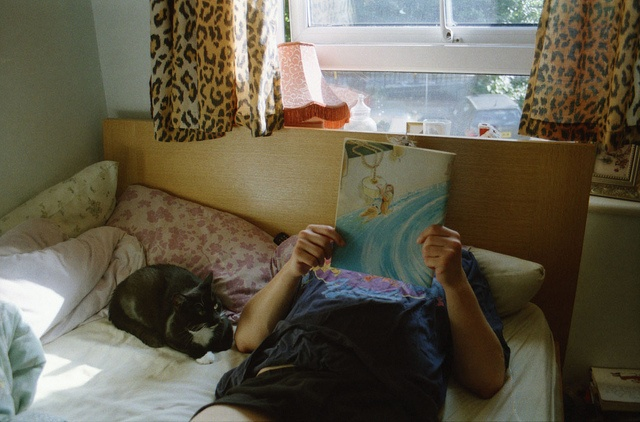
Cat lying on bed next to person reading in bedroom of residence.
A person reading on a bed next to their cat.
A person laying in bed while holding a book.
A person laying in bed reading a book with a cat beside them.
A person is lying on a bed and looking at book with a cat lying next to him.